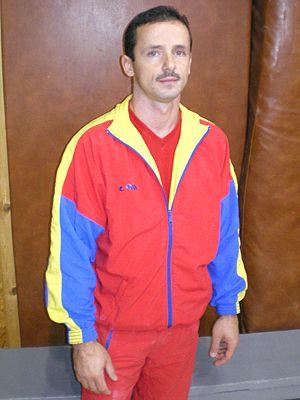
Marius Daniel Urzică était un gymnaste roumain. Il a été double champion du monde au cheval d'arçons ainsi que champion olympique à cette même discipline. Il a arrêté la compétition aux championnats du monde de 2005 à Melbourne.
Le CS Dinamo Bucarest est un club roumain omnisports basé à Bucarest. Il a été créé comme émanation du Ministère de l'Intérieur. Il est l'un des trois grands clubs sportifs roumains, avec le CSA Steaua et Rapid Bucarest.